Ferny Crofts Scout Activity Centre

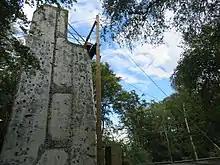
The Mega Tower climbing tower and zip line

The Croft Centre is the original building on site containing an accommodation wing with 32 beds, wet rooms, kitchen and main hall for dining and activities. It is located close to many of the site's facilities and areas with the quiet area, Hampshire Scouts Heritage Centre and Tuck Shop all located immediately around the building. It has access to a small field and campfire circle on its southern side. It has been re-modelled and extended to the West in 1991 and 2008 which now includes the Hampshire Scouts county office, site reception and accommodation for the on site instructors.